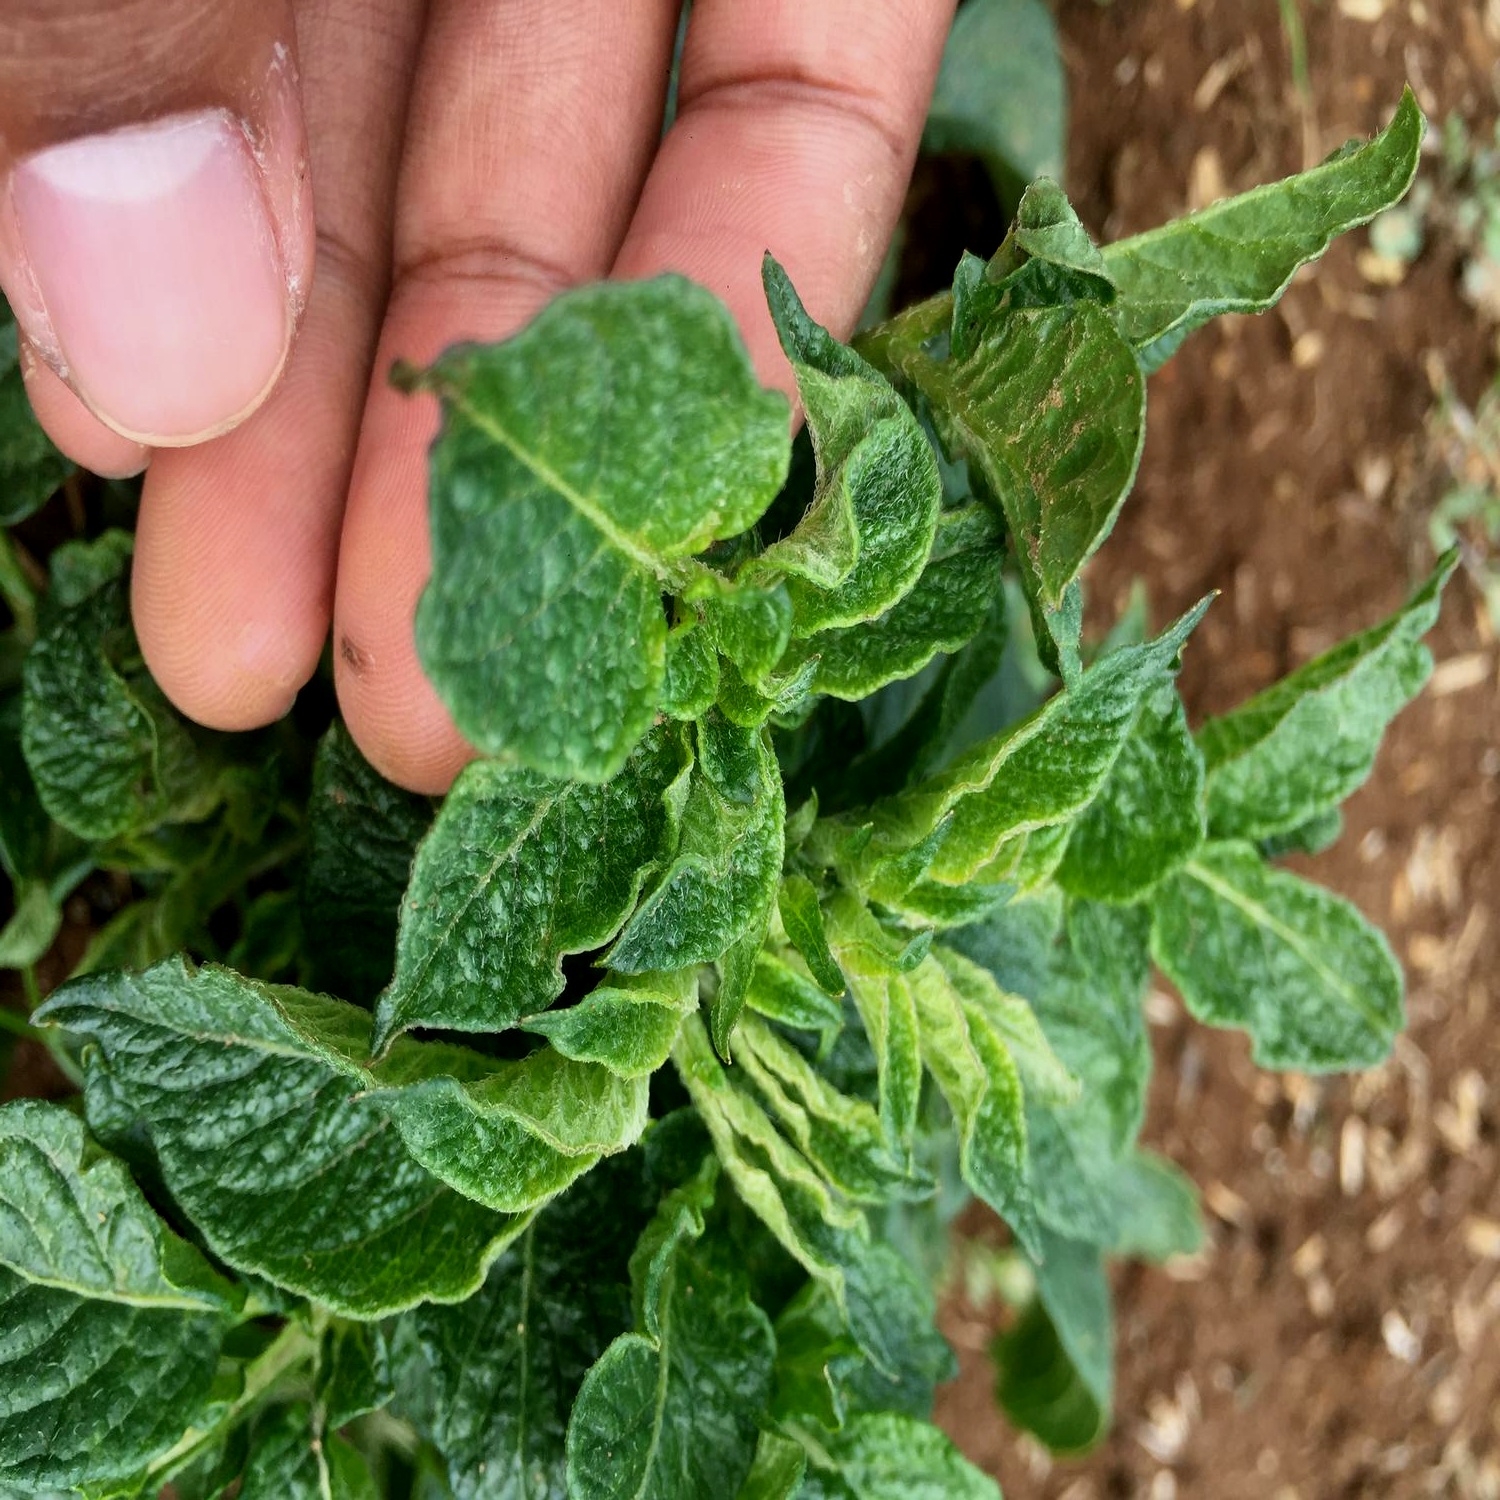
Etiqueta: Virus